Sulitjelma Church

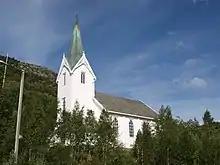
View of the church

Sulitjelma Church is a parish church of the Church of Norway in Fauske Municipality in Nordland county, Norway. It is located in the village of Sulitjelma. It is the church for the Sulitjelma parish which is part of the Salten prosti (deanery) in the Diocese of Sør-Hålogaland. The white, wooden church was built in a long church style in 1899 using plans drawn up by the architect Worm Hirsch Lund. The church seats about 300 people.